Angelica (character)

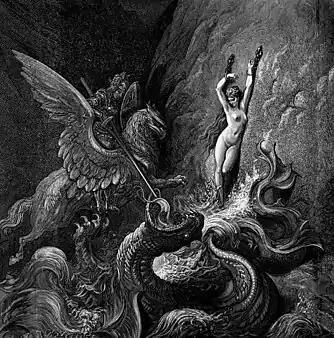
Illustration of Ruggiero rescuing Angelica for "Orlando Furioso" by Gustave Doré, 19th century

Boiardo left his epic unfinished, but the action was taken up in "Orlando furioso". Angelica is continually sought throughout the world by Orlando, Rinaldo, and the best knights from various countries. She eventually finds herself naked and chained to a rock in the sea, offered as a sacrifice to a sea monster called the orc (a situation identical to the perils of Andromeda). She is rescued by the African knight Ruggiero, who gives her a ring of invisibility. Later, pursued by the lovelorn Orlando, she uses the ring and vanishes. She ultimately falls in love with an ordinary North African soldier named Medoro, who she nurses back to health, and returns with him to Cathay. Orlando goes mad when he learns of their marriage from a shepherd and his wife. He requires the aid of his cousin Astolpho to recover his senses. Cured entirely of his love, Orlando stops his search for Angelica, and she no longer appears in the poem.